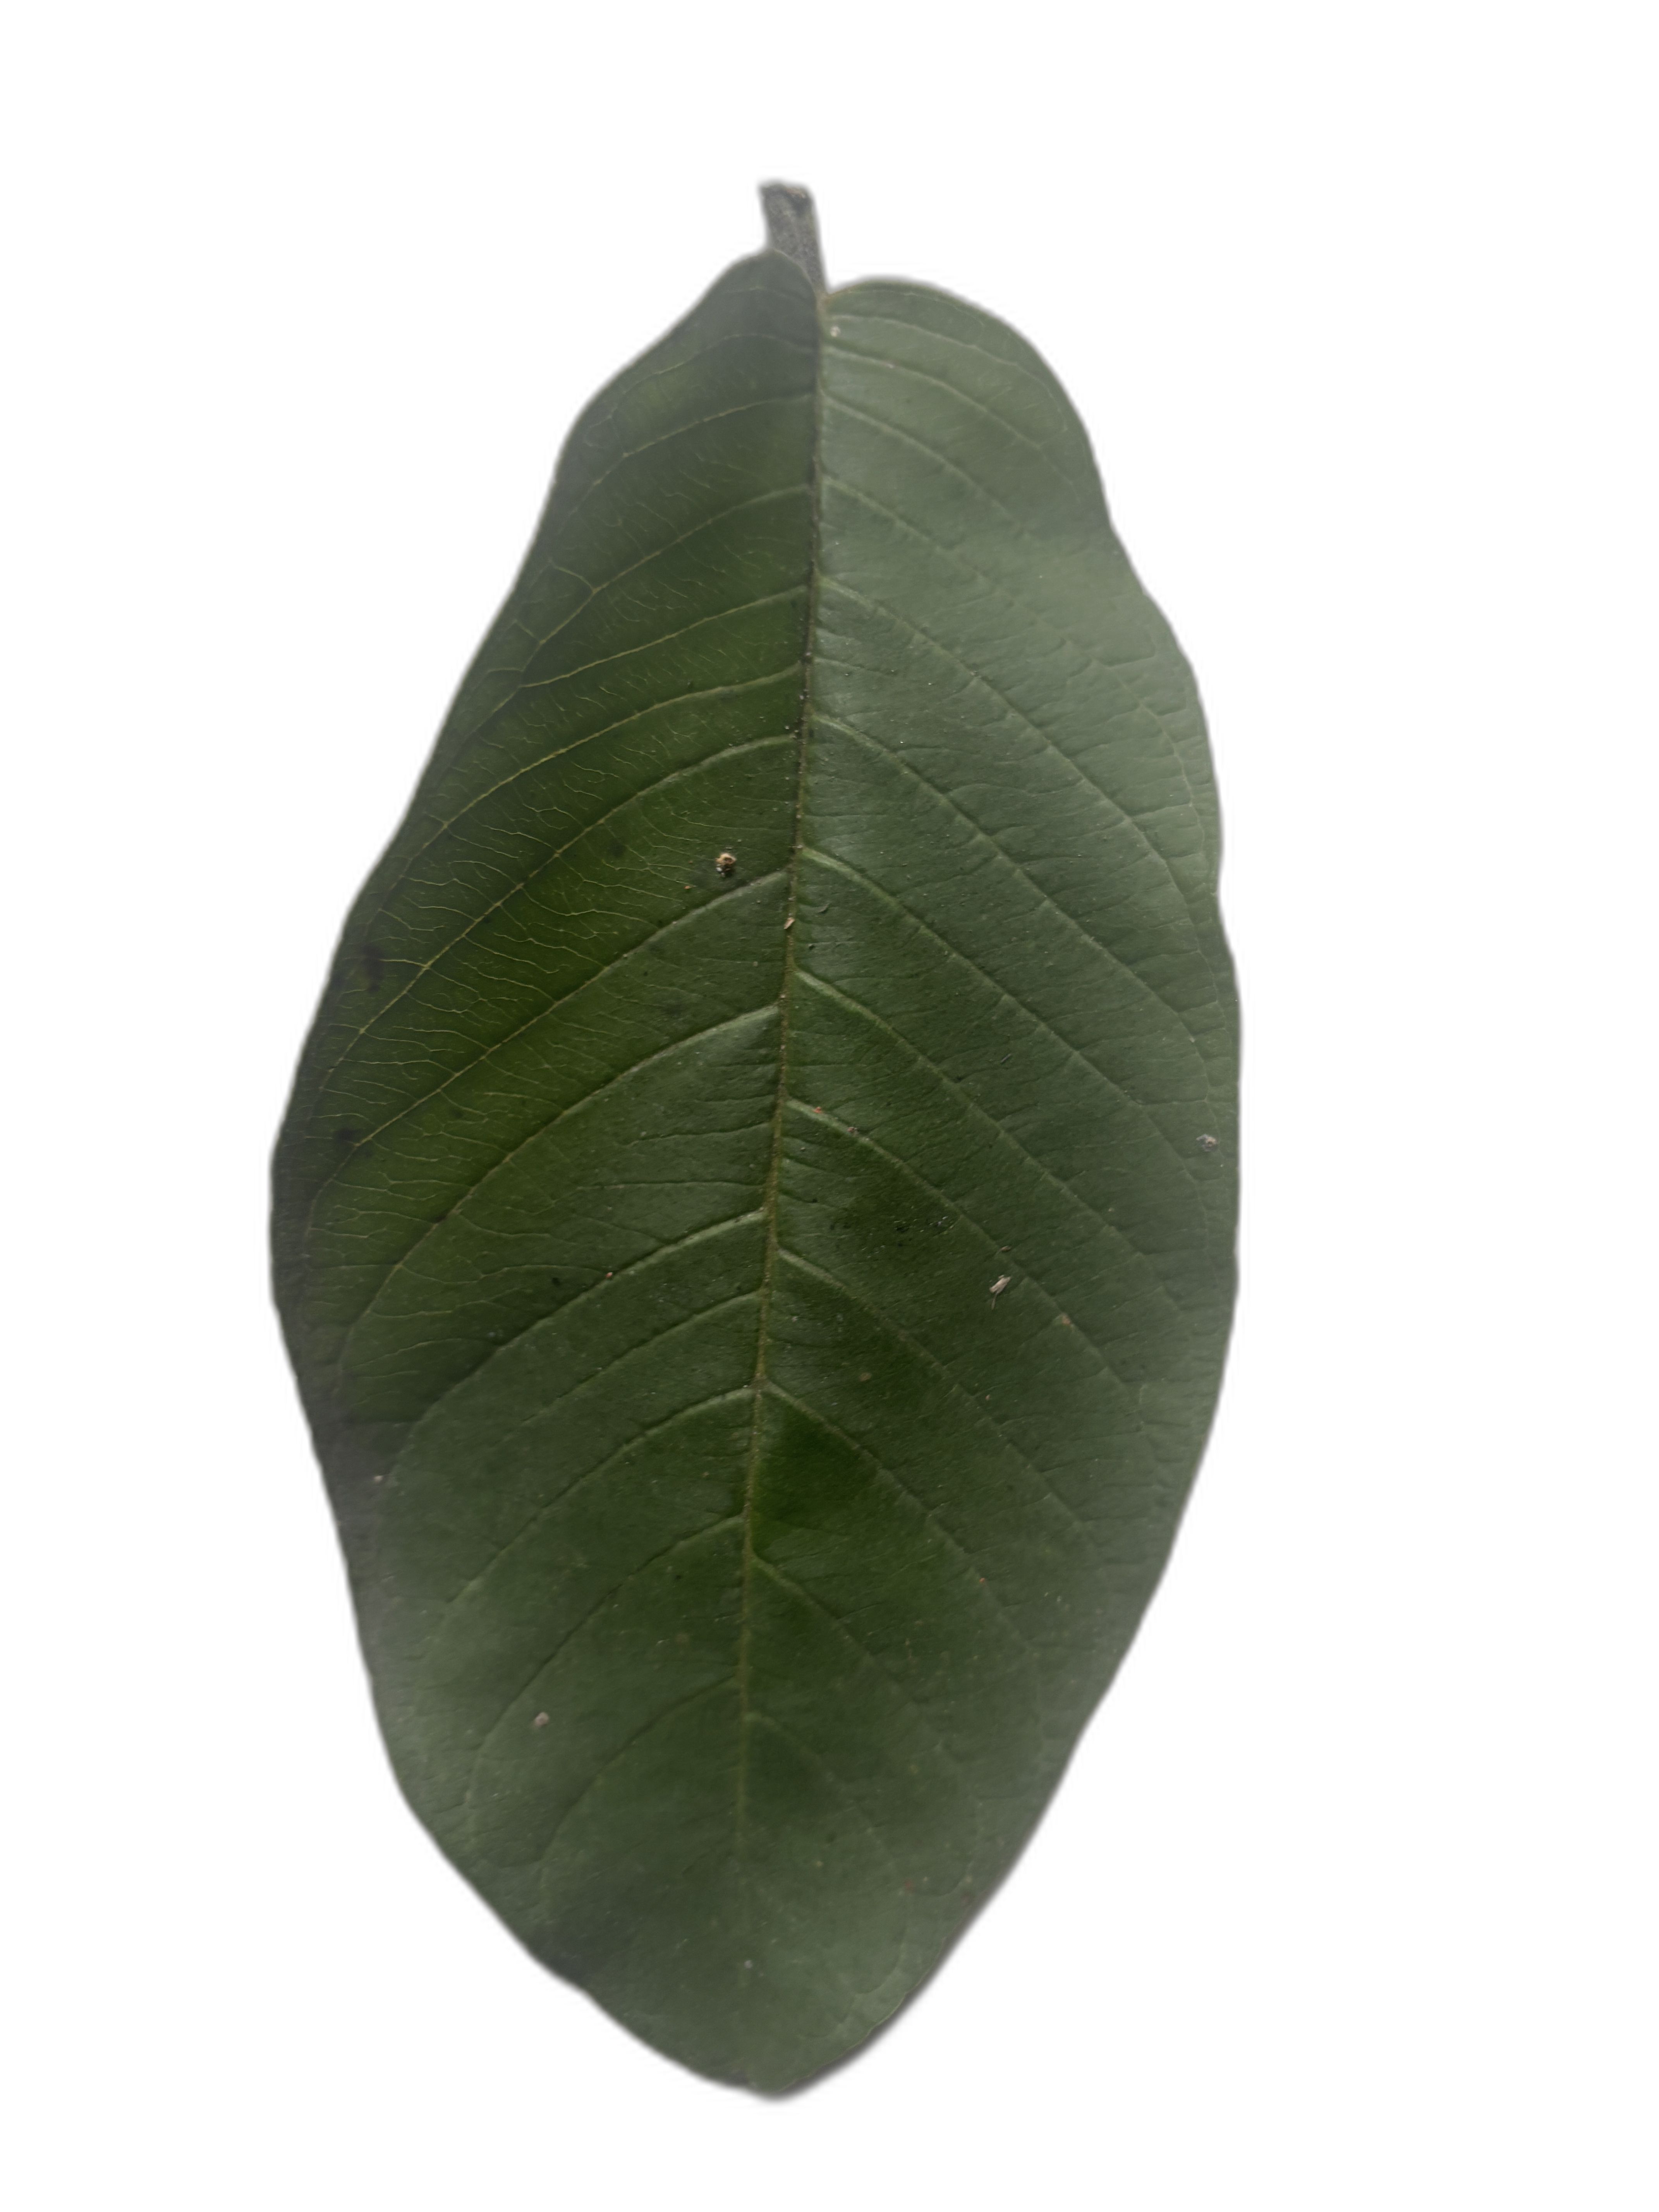
Plant part: leaf
Disease: Healthy